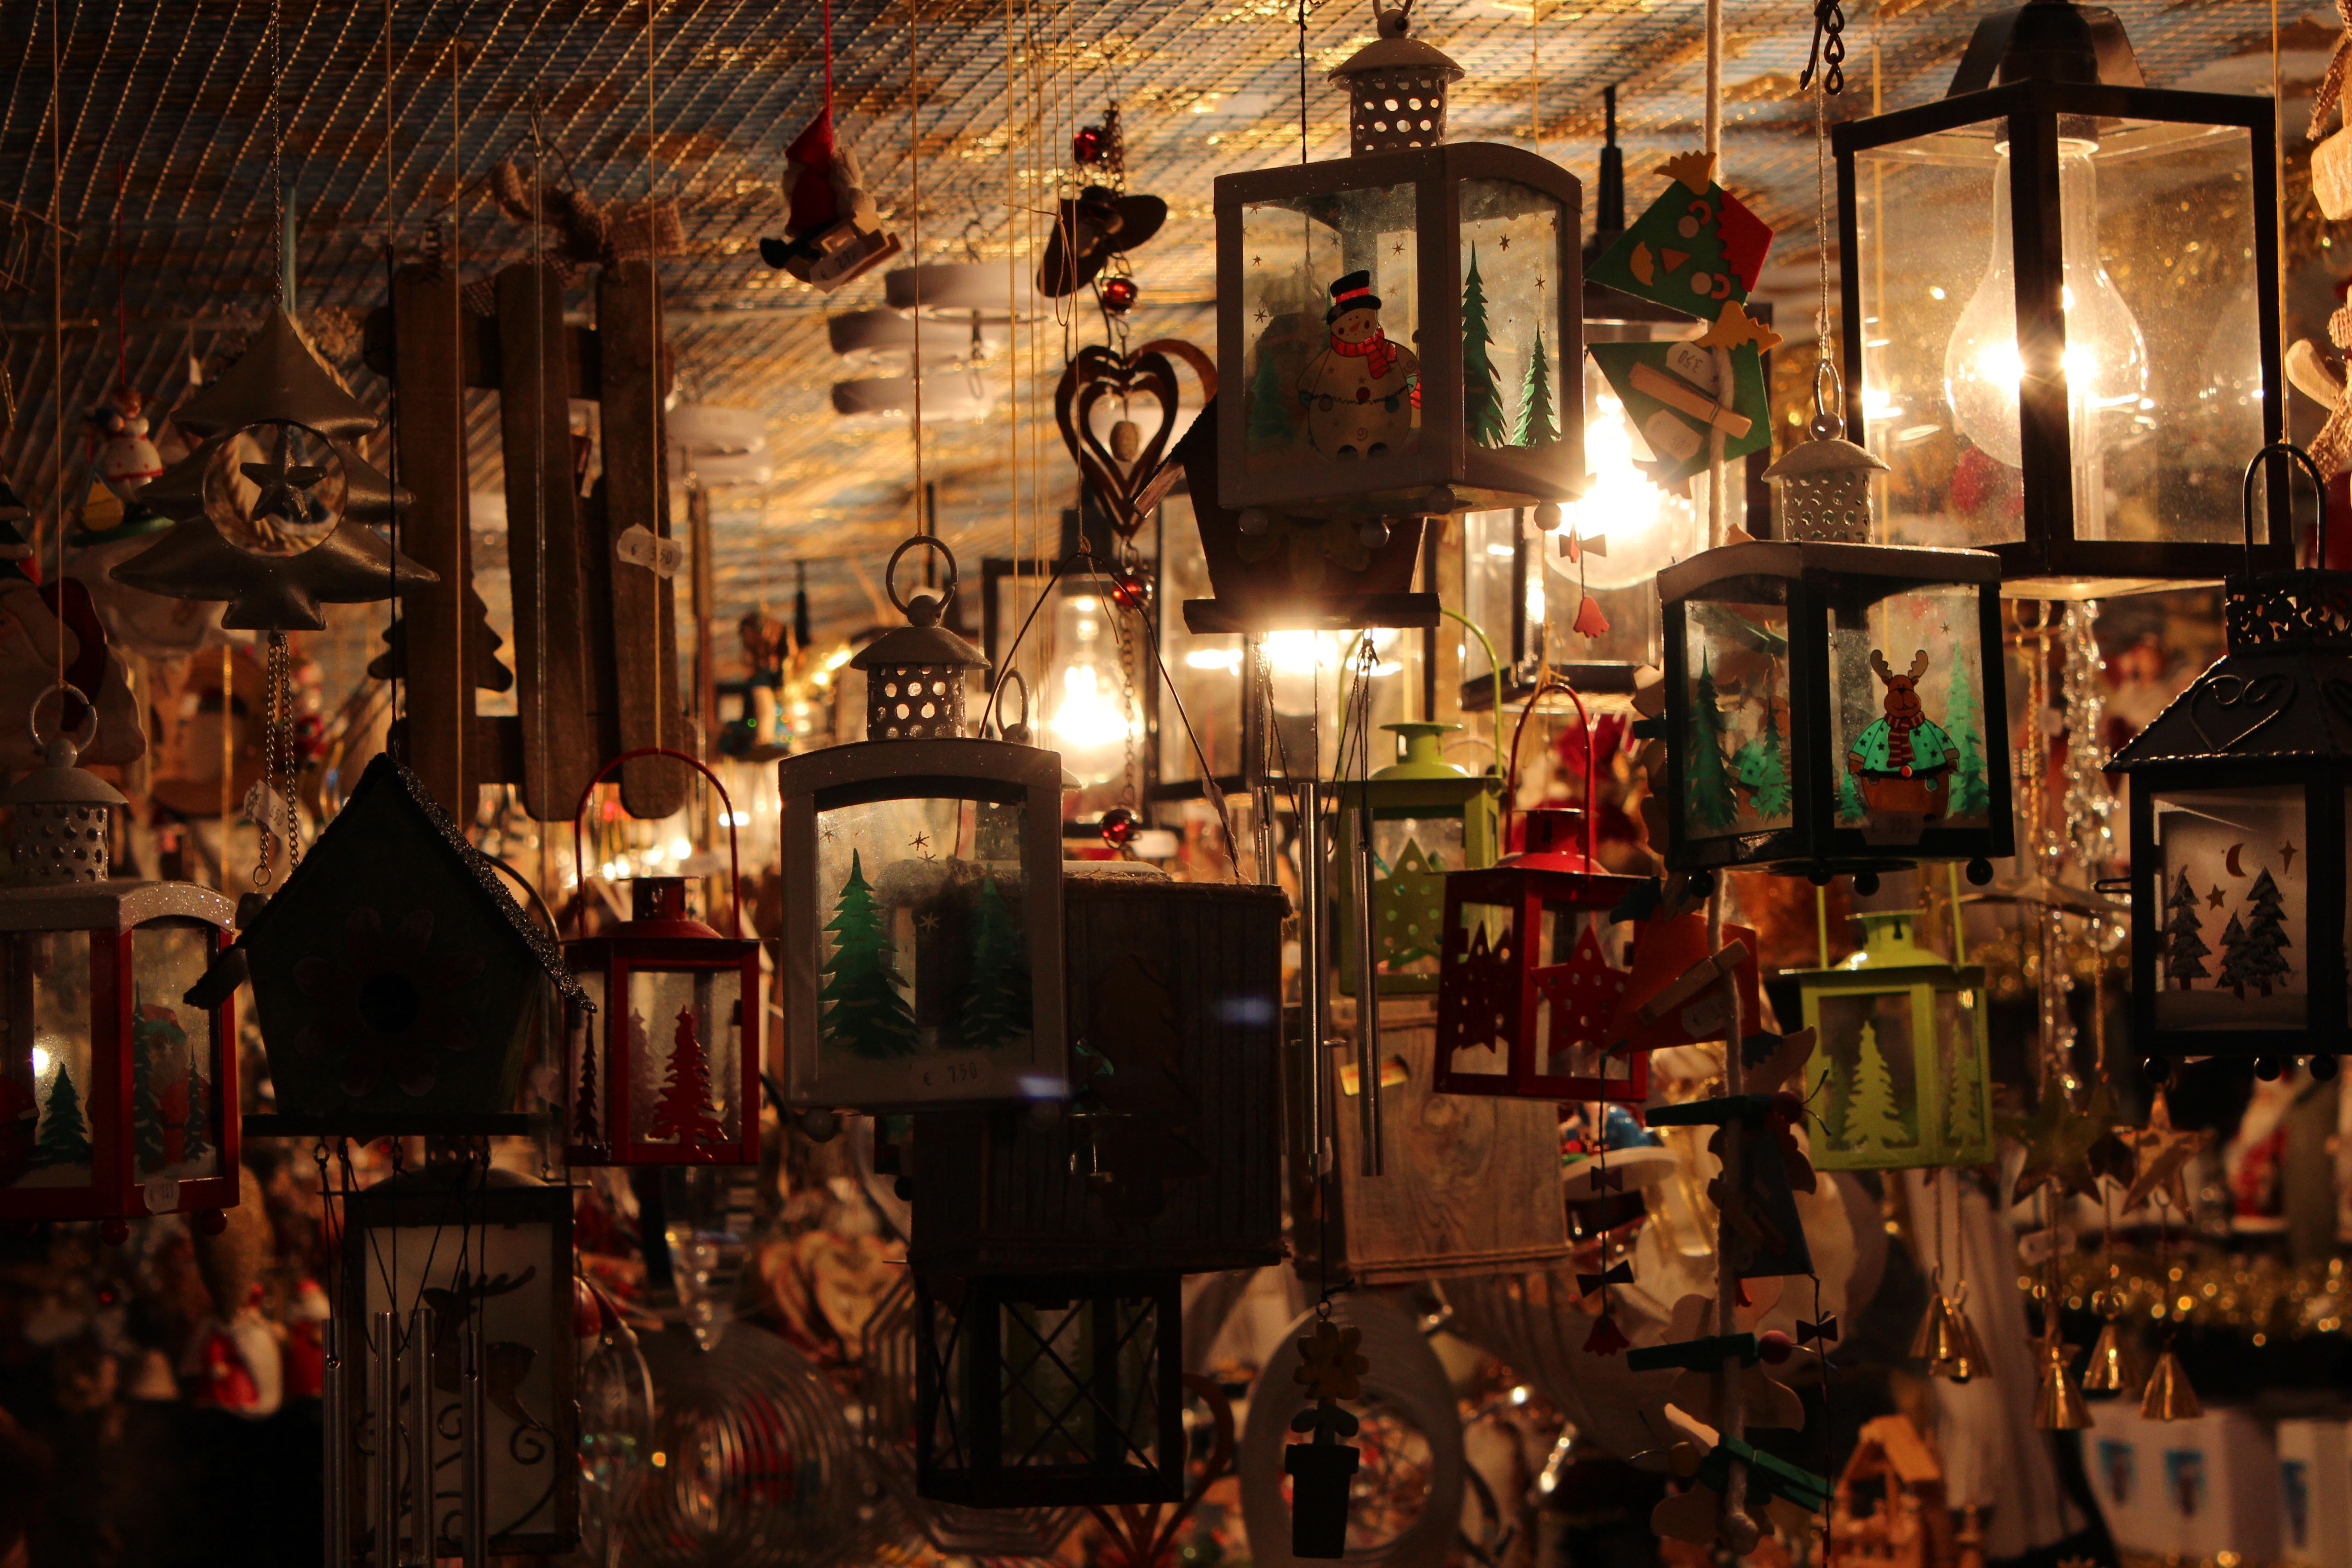
atmosphere, bazaar, market, christmas, lighting, christmas decoration, lanterns, lamps, sale, christmas market, retail, ancient history, human settlement